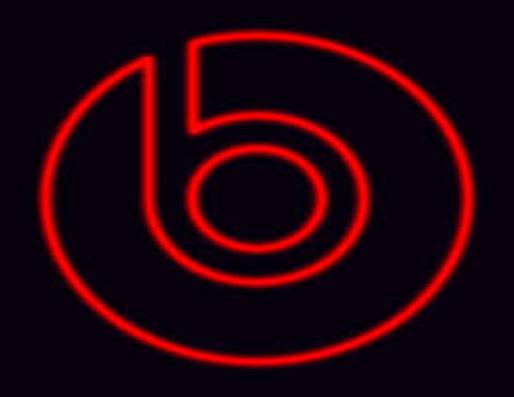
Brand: BEATS BY DRE
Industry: Electronic